Violieren

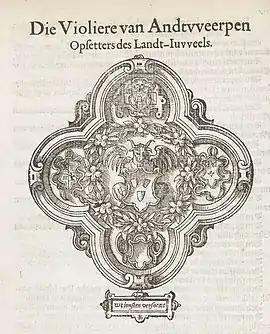
"The emblem of the Violieren van Antwerpen for the Landjuweel"

In the Royal Library of Belgium is kept a bundle of documents referred to as the "Landjuweel van Antwerpen, 1561" (catalogue number II 13.368 E (RP)). It is made up of all kinds of loose papers of different sizes without folio, some of which are printed while others are handwritten. The date 1561 is incorrect, since a chorus dated to 1578 is included. This heterogeneous collection of papers, a number of which are related to the landjuweel of 1561, was likely bundled by Willem van Haecht. He added the following pieces written by himself: a chorus on "Om datmen vianden moest voor vrienden houwen" (Because one has to treat enemies as friends) (1576), a chorus on "Godt slaet en geneest, den droeuen hy blijde maeckt" (God hits and heal and makes the sad happy) and a chorus on (The rich do not understand how tired the poor are). The last page of the bundle of papers has about 20 verses, probably from a chorus on (Trust in god and he will not leave you).